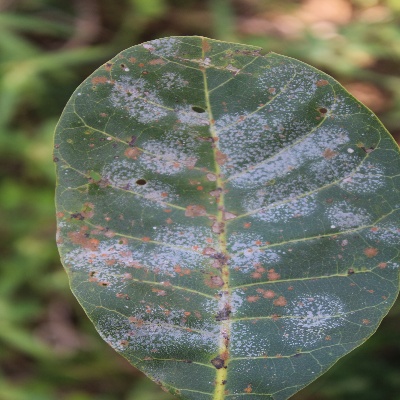
Crop: Cashew
Condition: red rust